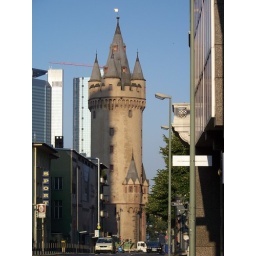
One of the towers that originally made up a part of the defensive wall around the city of Frankfurt.Frankfurt Am Main, Hesse, Germany